Frank Riethmuller

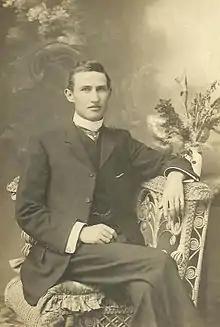
Studio photo of Frank Riethmuller in Townsville about 1910, when he was 26.

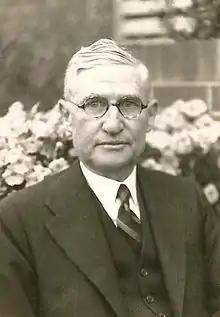
Riethmuller began to show roses in Sydney when he was about sixty.

The last child of poor German immigrant farmers, Francis Lewis Riethmuller (known as Frank) was born on 10 February 1884 in Glenvale, then a village near (now a suburb of) Toowoomba, Queensland. When dealing with Germans, he reverted to writing Riethmüller. In Australia, the first syllable is pronounced Reith but never spelt that way.